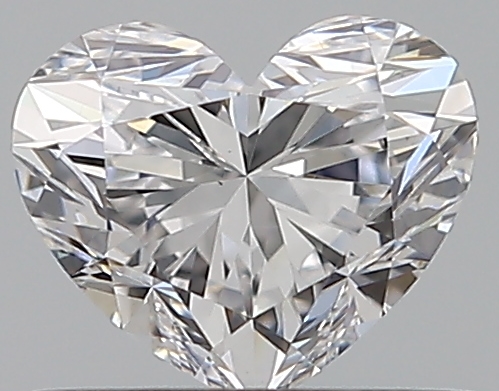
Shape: heart
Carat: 0.51
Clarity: VS1
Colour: D
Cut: EX
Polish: EX
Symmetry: EX
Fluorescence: N
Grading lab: GIA
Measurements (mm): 4.69 x 5.59 x 3.35